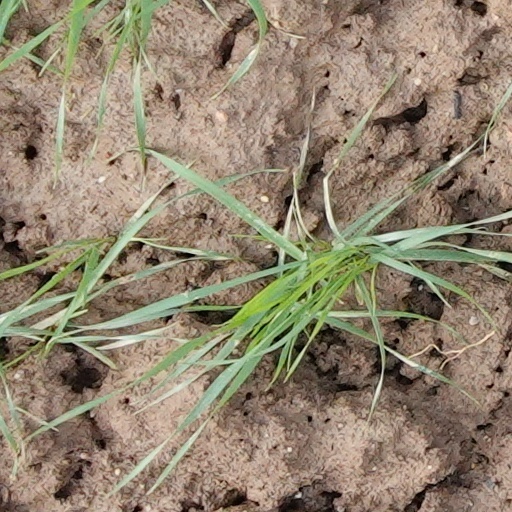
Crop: wheat